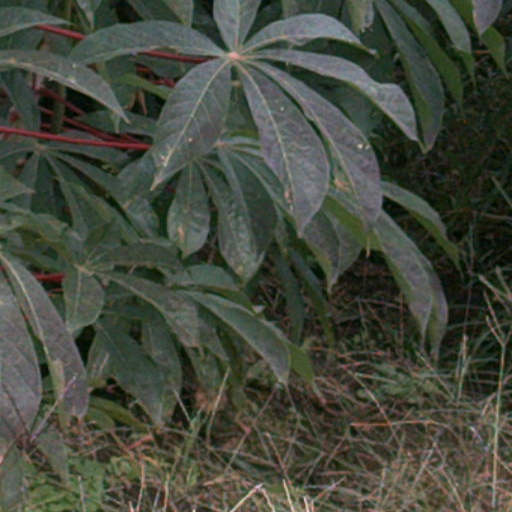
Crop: cassava